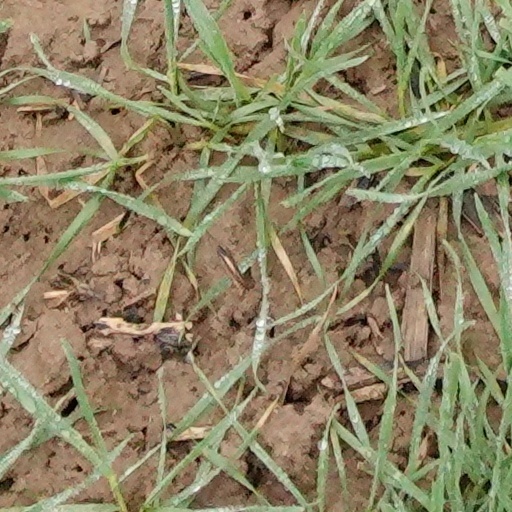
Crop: wheat